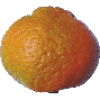
Label: mandarine